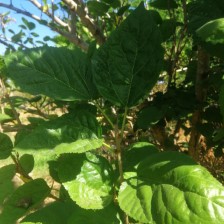
Variety: BlackAustralia